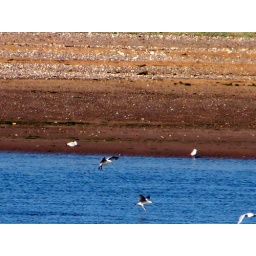
Flying birds near beach 1